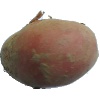
Label: red_potato